Old Red Sandstone

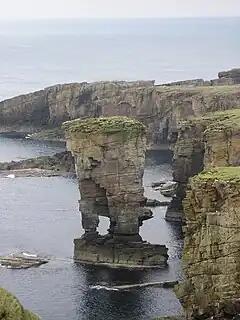
Lower Old Red Sandstone at Yesnaby, Orkney, cross-bedded aeolian sandstone

The sequence in Pembrokeshire differs from that of the main part of the basin to the east, and falls into two parts.